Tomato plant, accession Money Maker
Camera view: tilt-top (135 deg); turntable rotation: 330 degrees
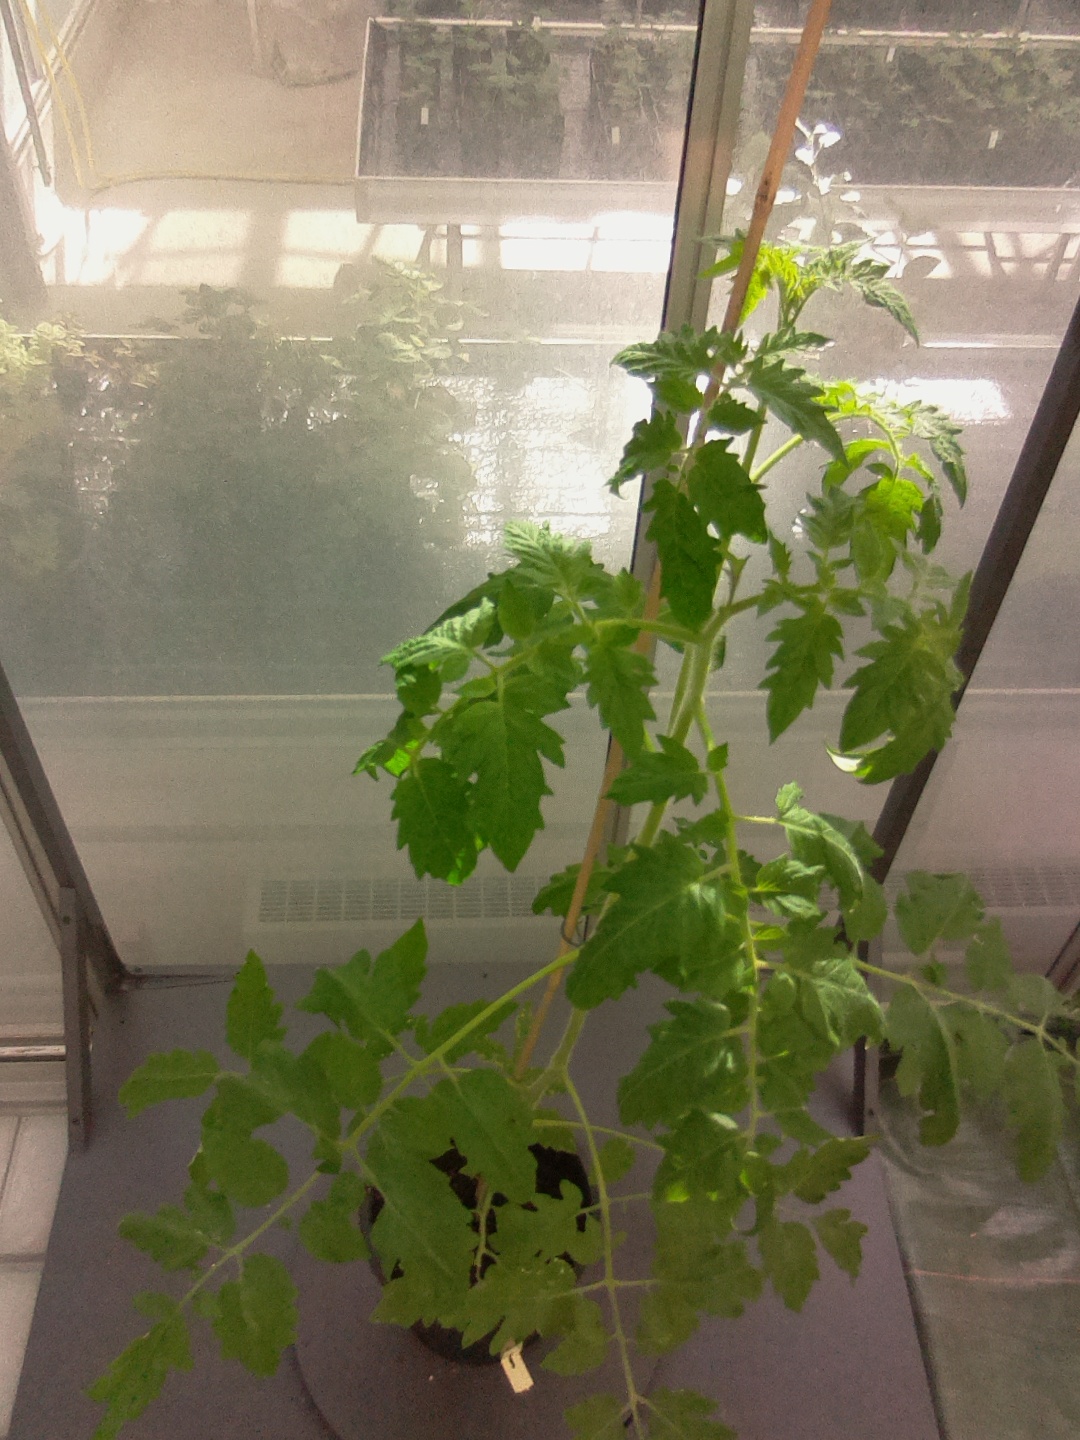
BBCH growth stage 23: 30%-40% Side shoots formed